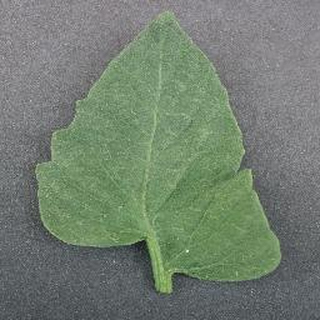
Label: healthy_tomato